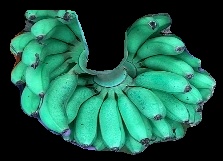
Variety: rasbale
Grade: grade1